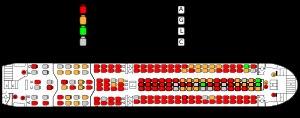
Le vol Ethiopian Airlines 961 est un vol qui assurait la liaison Addis-Abeba-Nairobi-Brazzaville-Lagos-Abidjan le 23 novembre 1996. À la suite d'un détournement par des pirates de l'air, le Boeing 767 d'Ethiopian Airlines se retrouva à court de carburant et ne put atteindre l'aéroport de Moroni aux Comores. Il tenta un amerrissage d'urgence à moins de 500 mètres de la côte. 125 des 175 passagers et membres d'équipage trouvèrent la mort. Tous les pirates de l'air sont morts.